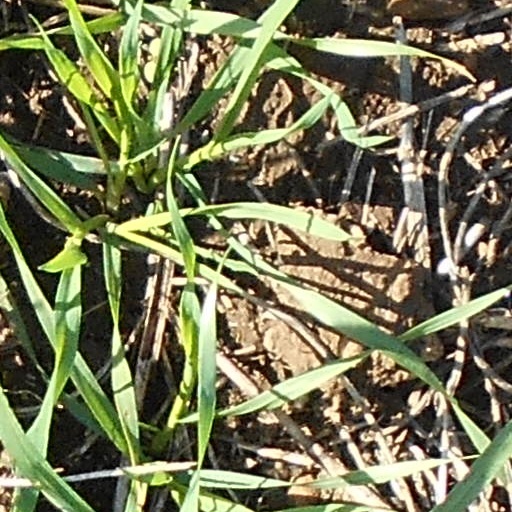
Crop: wheat